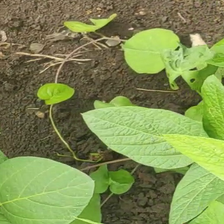
Weed species: Obscure_morning _glory(Ipomoea obscura)